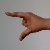
The image shows a hand gesture representing the letter 'Z' in Indian Sign Language.